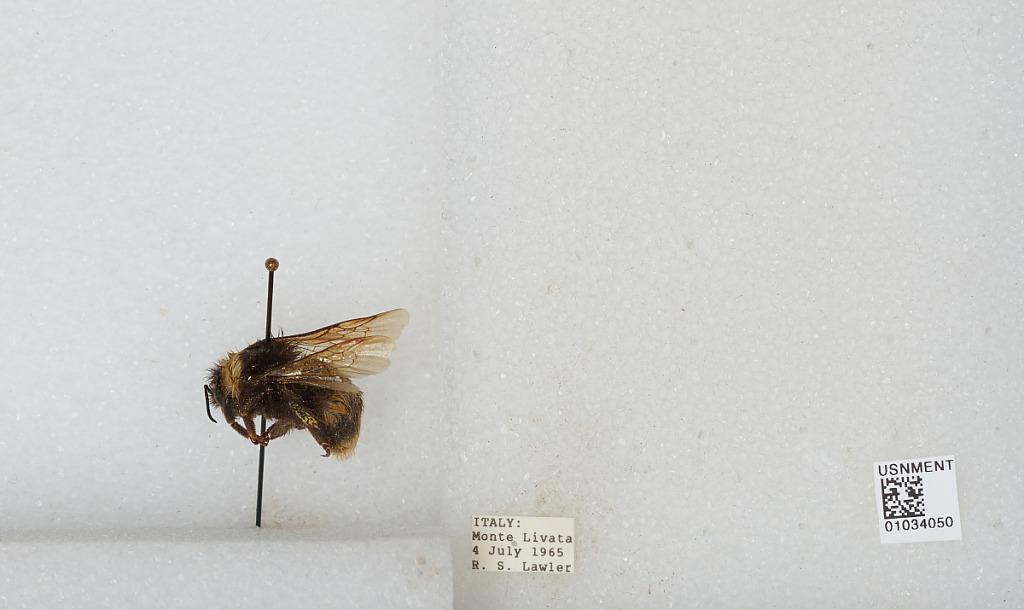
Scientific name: Bombus sp.
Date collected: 1965-7-4
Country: Italy
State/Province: Latium
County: Rome
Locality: Monte Livata